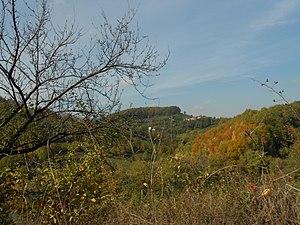
Kočine est un village de Serbie situé dans la municipalité de Brus, district de Rasina. Au recensement de 2011, il comptait 94 habitants.